Wenceslao Paunero (general)

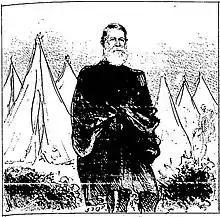
Paunero at a military camp during the Paraguayan War.

In 1865 he joined the army that participated in the Paraguayan War. His first action was to attack the Paraguayans in the Battle of Corrientes, a city they had occupied. He managed to occupy the city, but had to evacuate it due to the enormous numerical superiority of the enemy. For that action he was decorated by the national government.